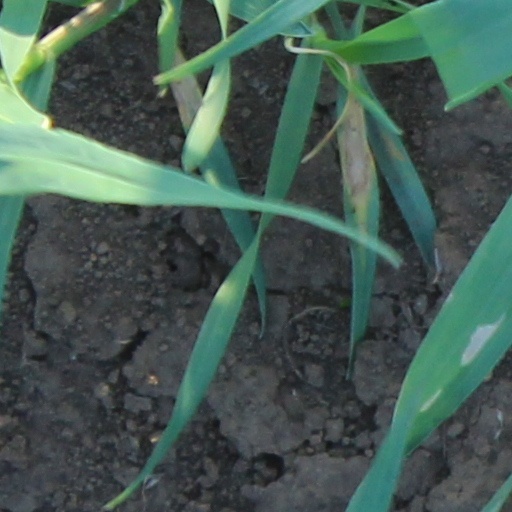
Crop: wheat